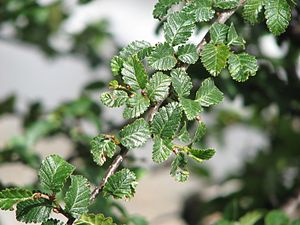
Lenga / Galleri
Skud.
Lenga er et løvfældende træ med en slank og ægformet krone. Løvet farves kraftigt rødt om efteråret. Frø fra de sydligste frøkilder på Ildlandet blev hjembragt i 1974-75, og træer af disse vokser godt i Danmark.